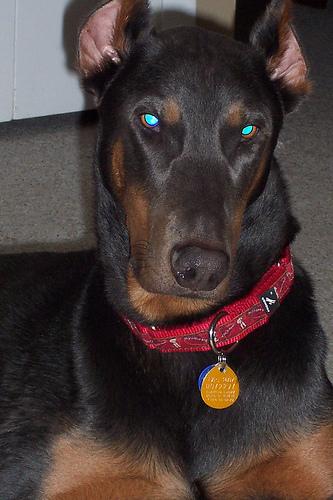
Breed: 209-n000054-Doberman